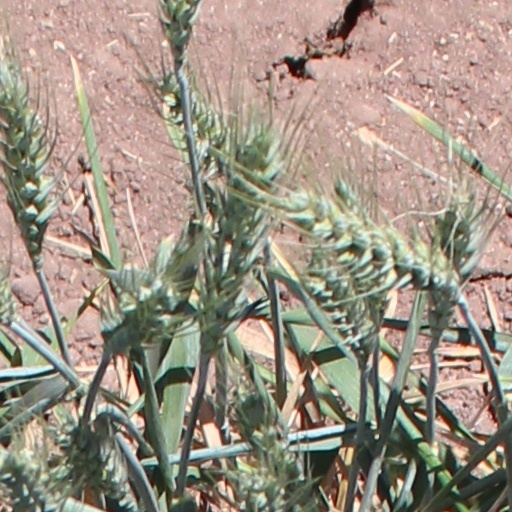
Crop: wheat